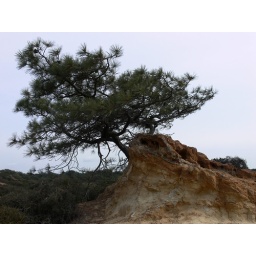
Clinging to a rock outcropping, the resilient Torrey Pines, the rarest pine tree in the United States.